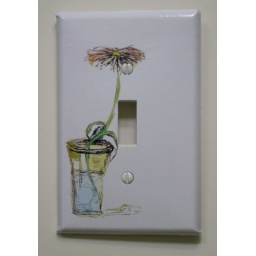
flower in a cup light switch cover